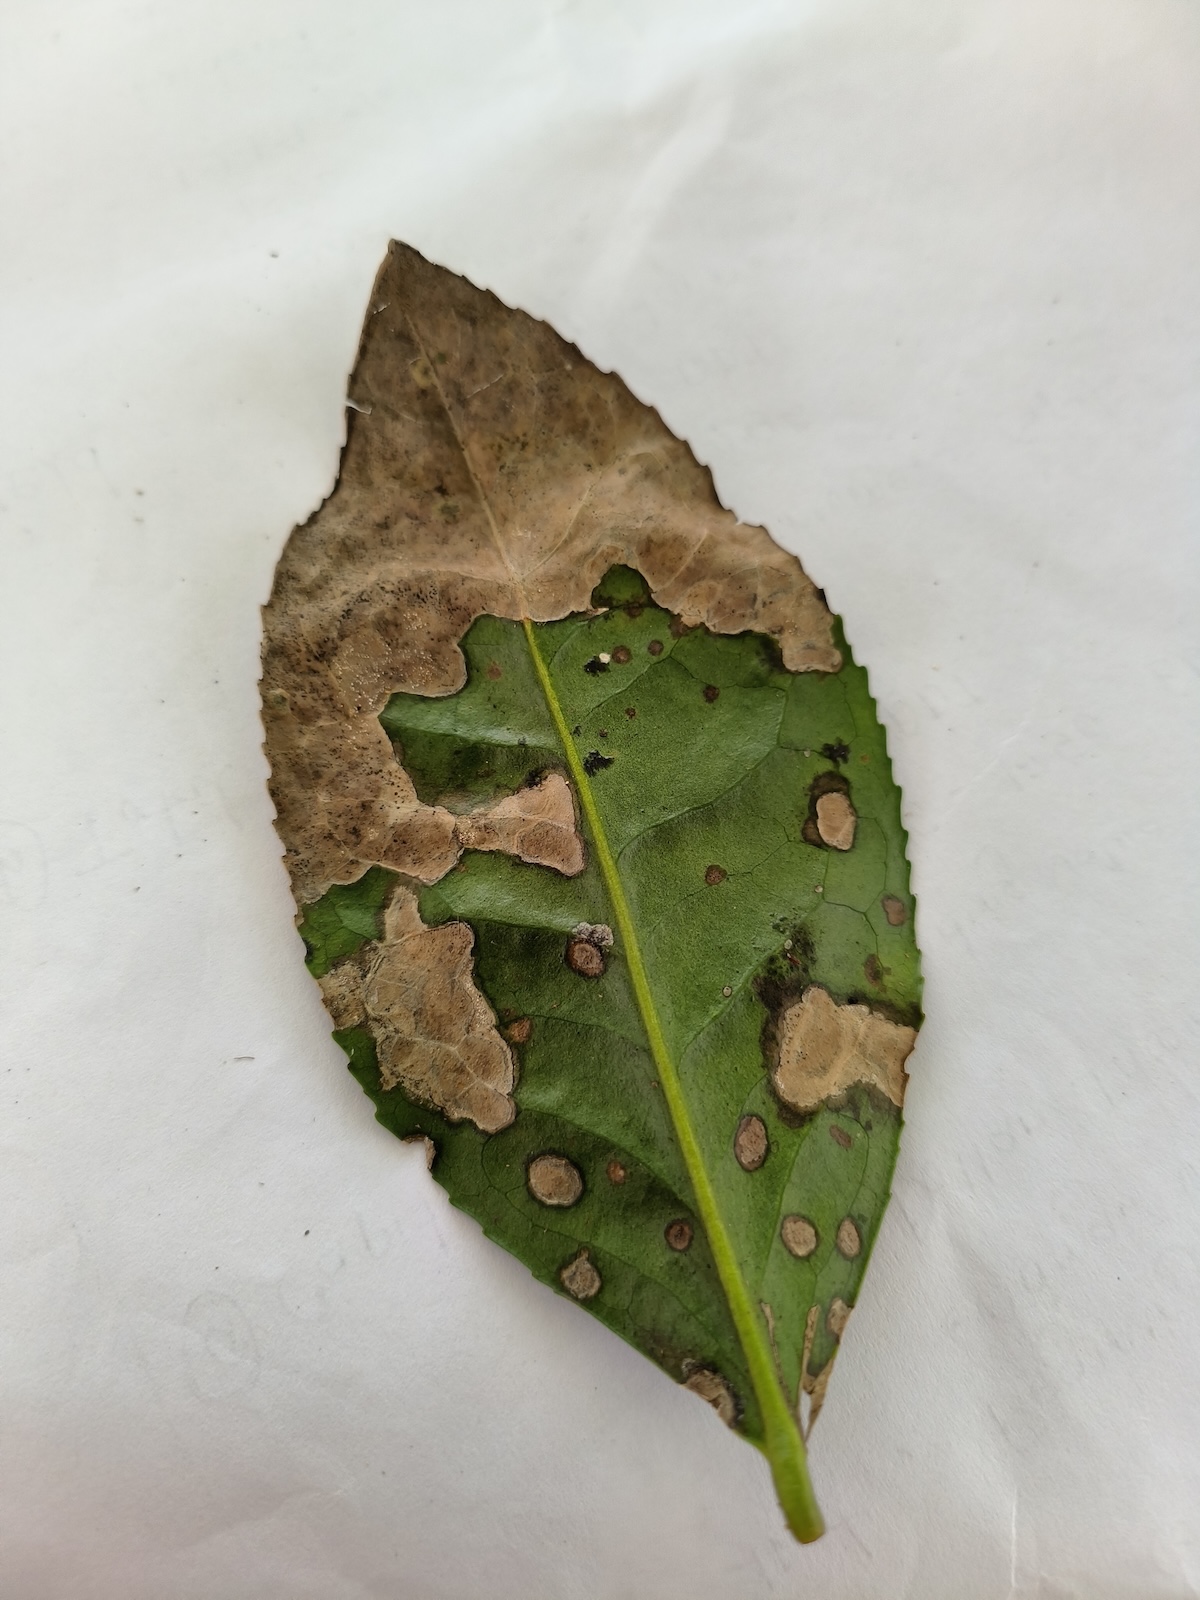
Label: Brown Blight